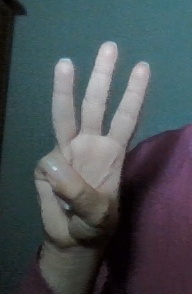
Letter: thaa